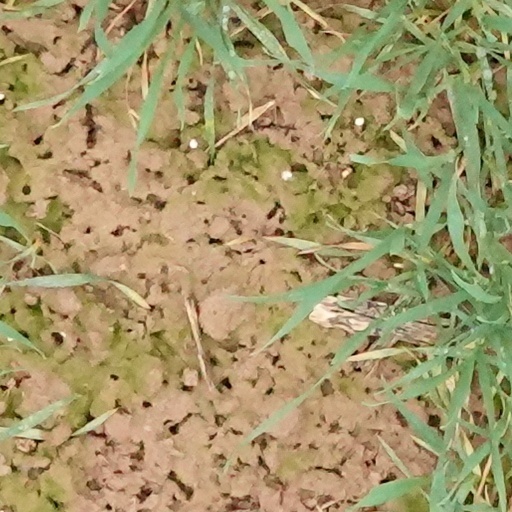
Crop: wheat